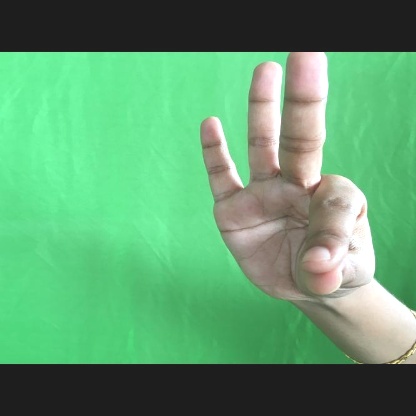
Mudra: Hamsasyam